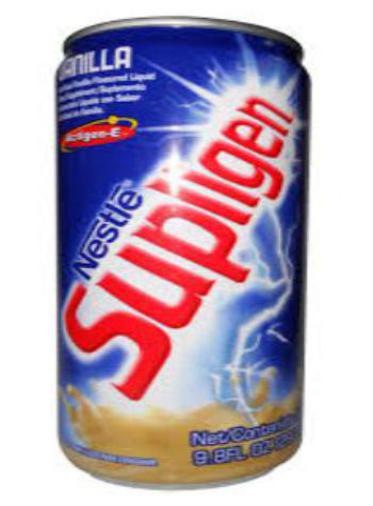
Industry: Food